Church of the Brethren

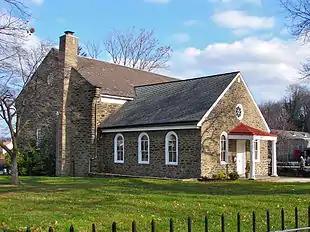
The first Brethren church built in America, in Germantown near Philadelphia.

After the Beissel split, the Brethren split several times because of doctrinal differences. The most traditionalist members emphasized consistency, obedience, and the order of the Brethren. They opposed the use of musical instruments, Sunday schools, revival meetings, and worldly amusements. They promoted plain dress, plain living, and church discipline. The progressives in the church focused on grace and acceptance. They promoted higher education, salaried ministers, Sunday schools, and revivalism. The majority of Brethren held a position between the two extremes.